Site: brandenburg
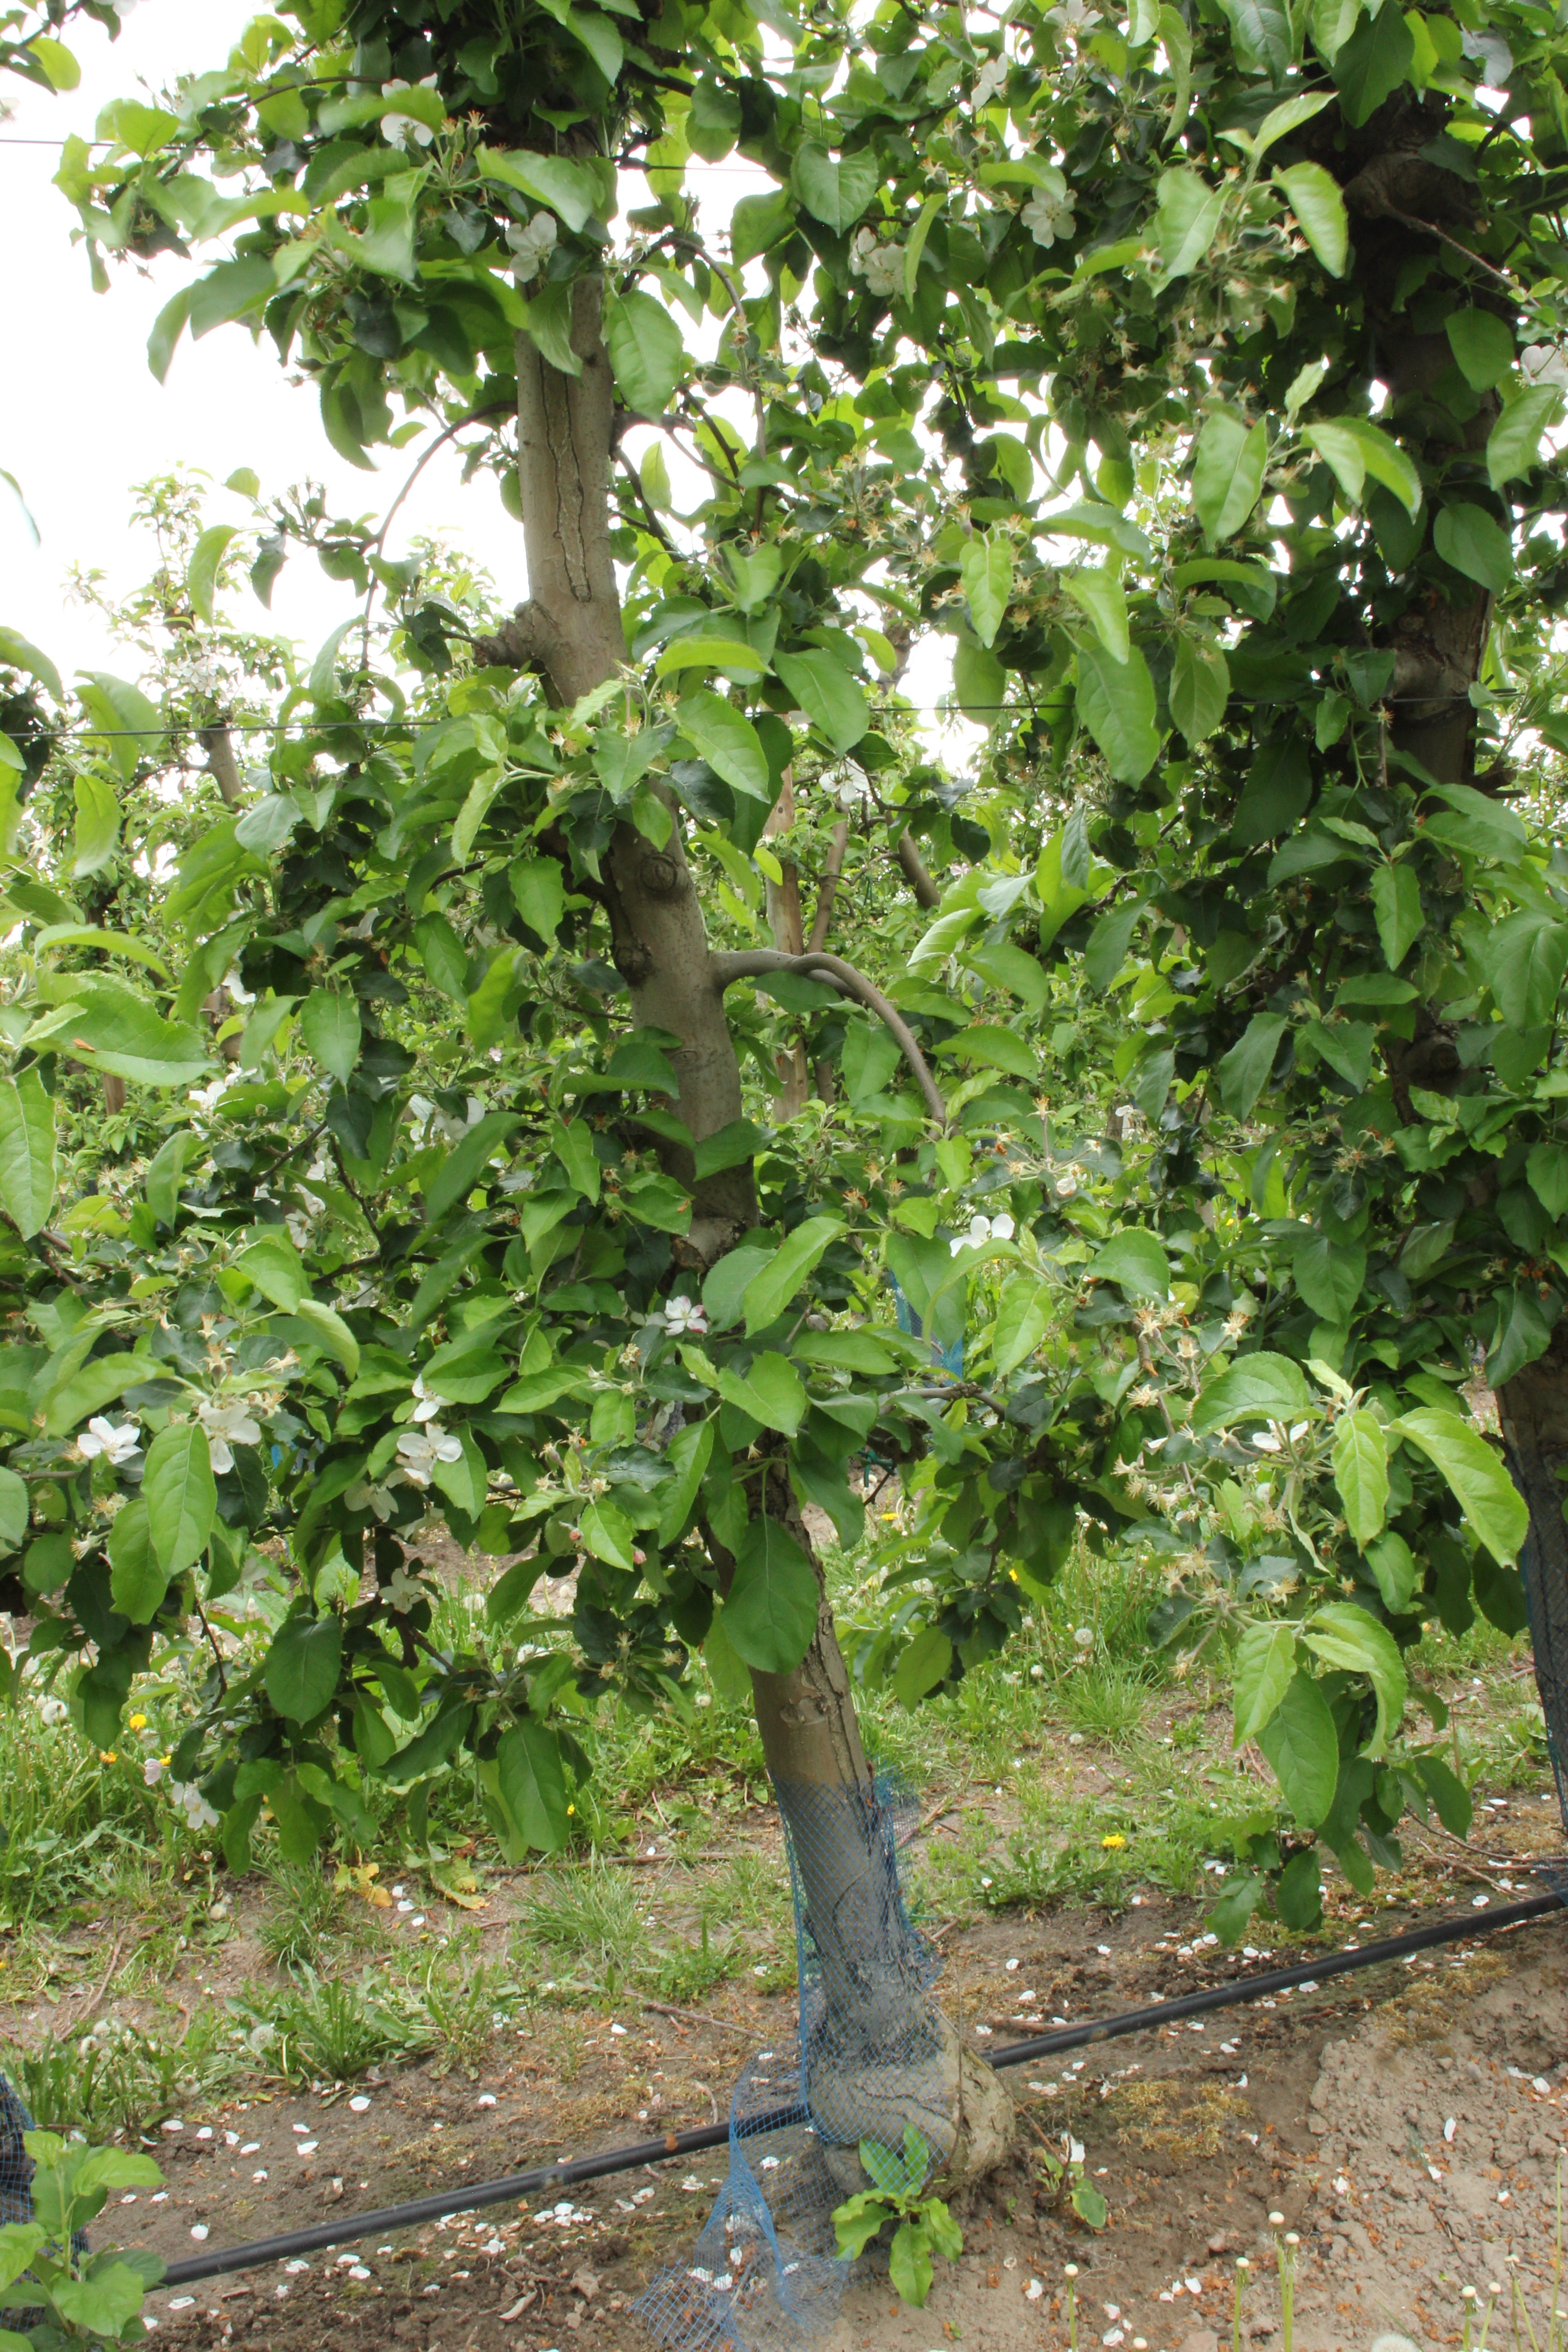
Growth stage (BBCH 67): Flowering